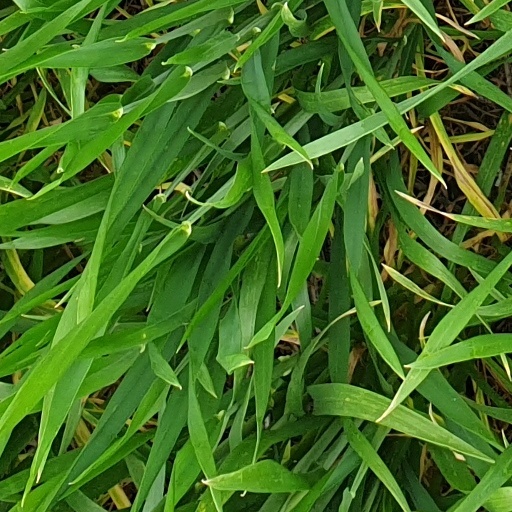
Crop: wheat